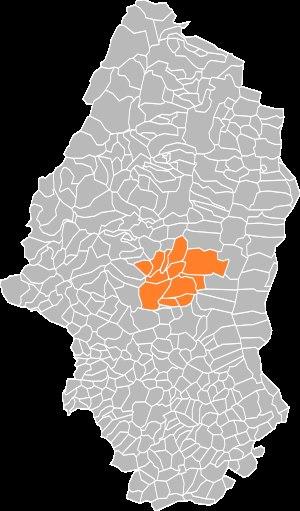
Les Mines de potasse d'Alsace, ou MDPA, anciennement Mines domaniales de potasse d'Alsace, est l'entité ayant assuré l'exploitation, durant le XXᵉ siècle, des mines du bassin potassique du nord de Mulhouse dans le but d'extraire la potasse à des fins commerciales.
Le Bassin potassique est une zone naturelle de l'Alsace, dans le département du Haut-Rhin. Il correspond à la partie nord de la banlieue de Mulhouse et marque le début de la partie de l'Alsace soumise au climat sec d'abri avec une pluviométrie faible et l'apparition d'une végétation xérique thermophile. Son nom vient de l'exploitation minière de la potasse, en l'occurrence de sylvinite, commencée au début du XXᵉ siècle.